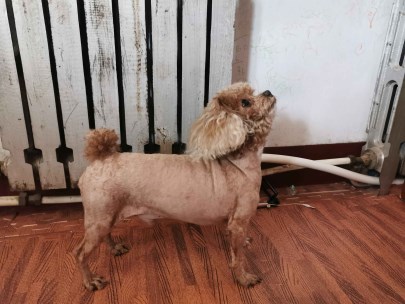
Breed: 7449-n000128-teddy